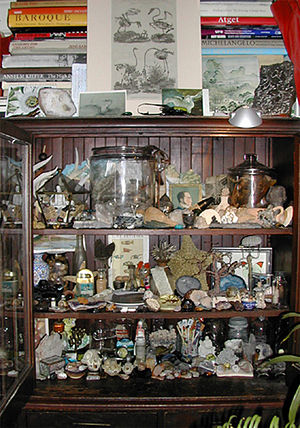
Raritetskabinet / I moderne kultur
En moderne fortolkning af et Wunderkammer.
Et raritetskabinet var en encyklopædisk samling af genstande, hvis egentlig katalogisering endnu ikke var fast defineret i renæssancen i Europa. Moderne terminologi ville katalogisere dem under naturhistorie, geologi, etnografi, arkæologi, religiøse eller historiske relikvier, kunstgenstande og antikviteter.